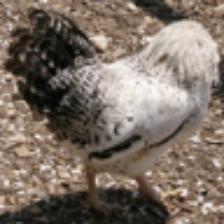
Label: NonHuman